1897 Assam earthquake

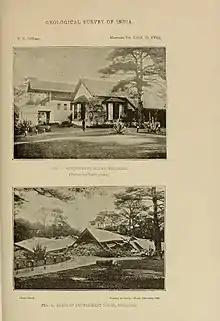
Government House in Shillong before and after the earthquake

Thought to have happened 32 km beneath the surface, the earthquake left masonry buildings in ruins over 400,000 km area and was felt over 650,000 km from Burma to Delhi. Numerous buildings in the neighboring country of Bhutan were heavily damaged. Dozens of aftershocks were felt in and around the region with the last event being felt on 9 October 1897 at 01:40 UT in Calcutta.